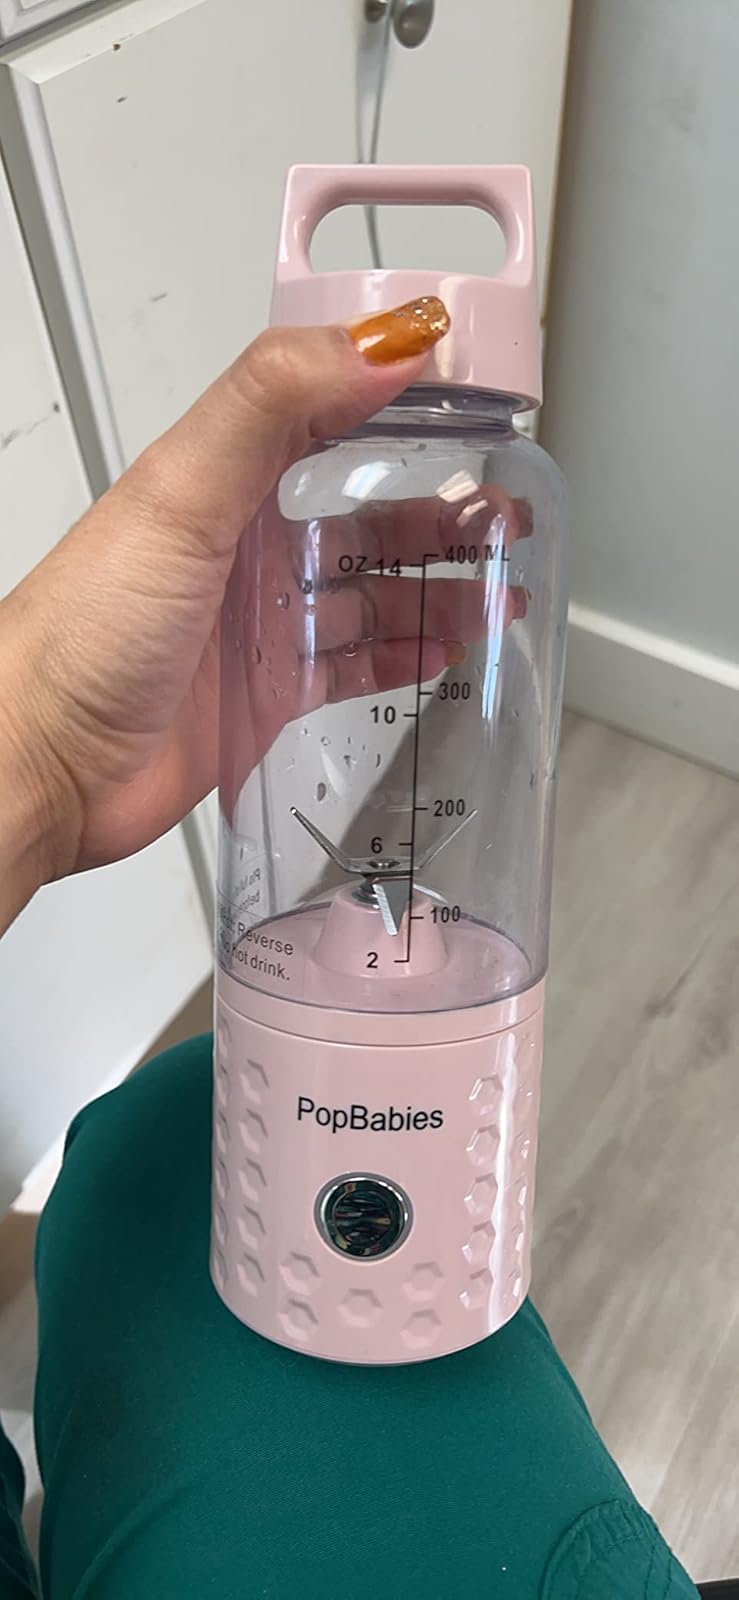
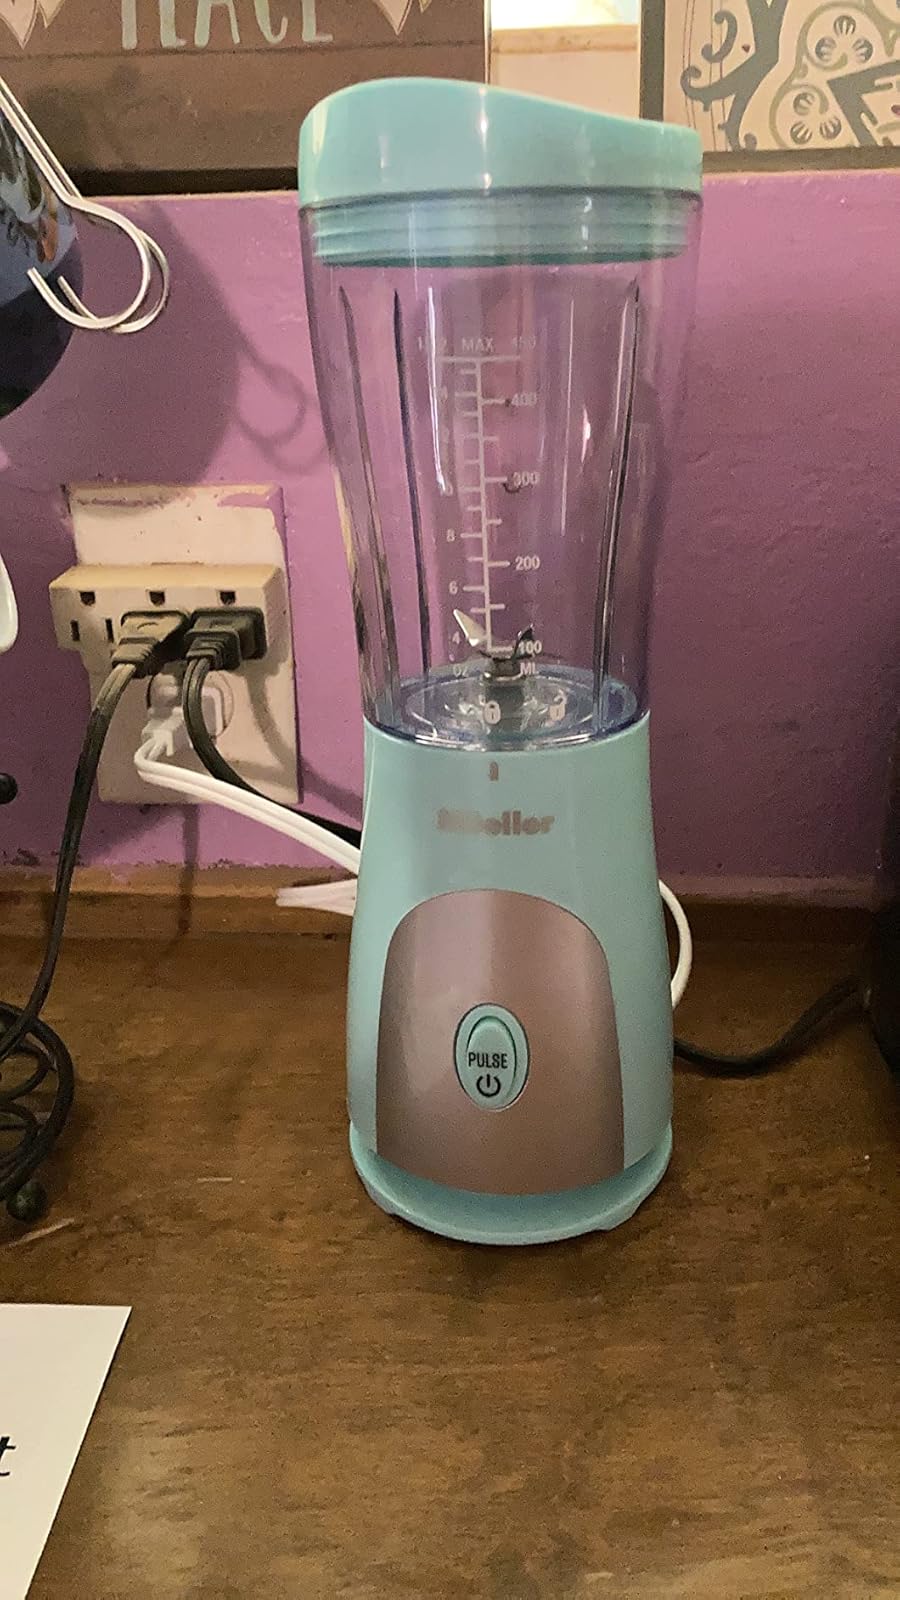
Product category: items_blender
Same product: no